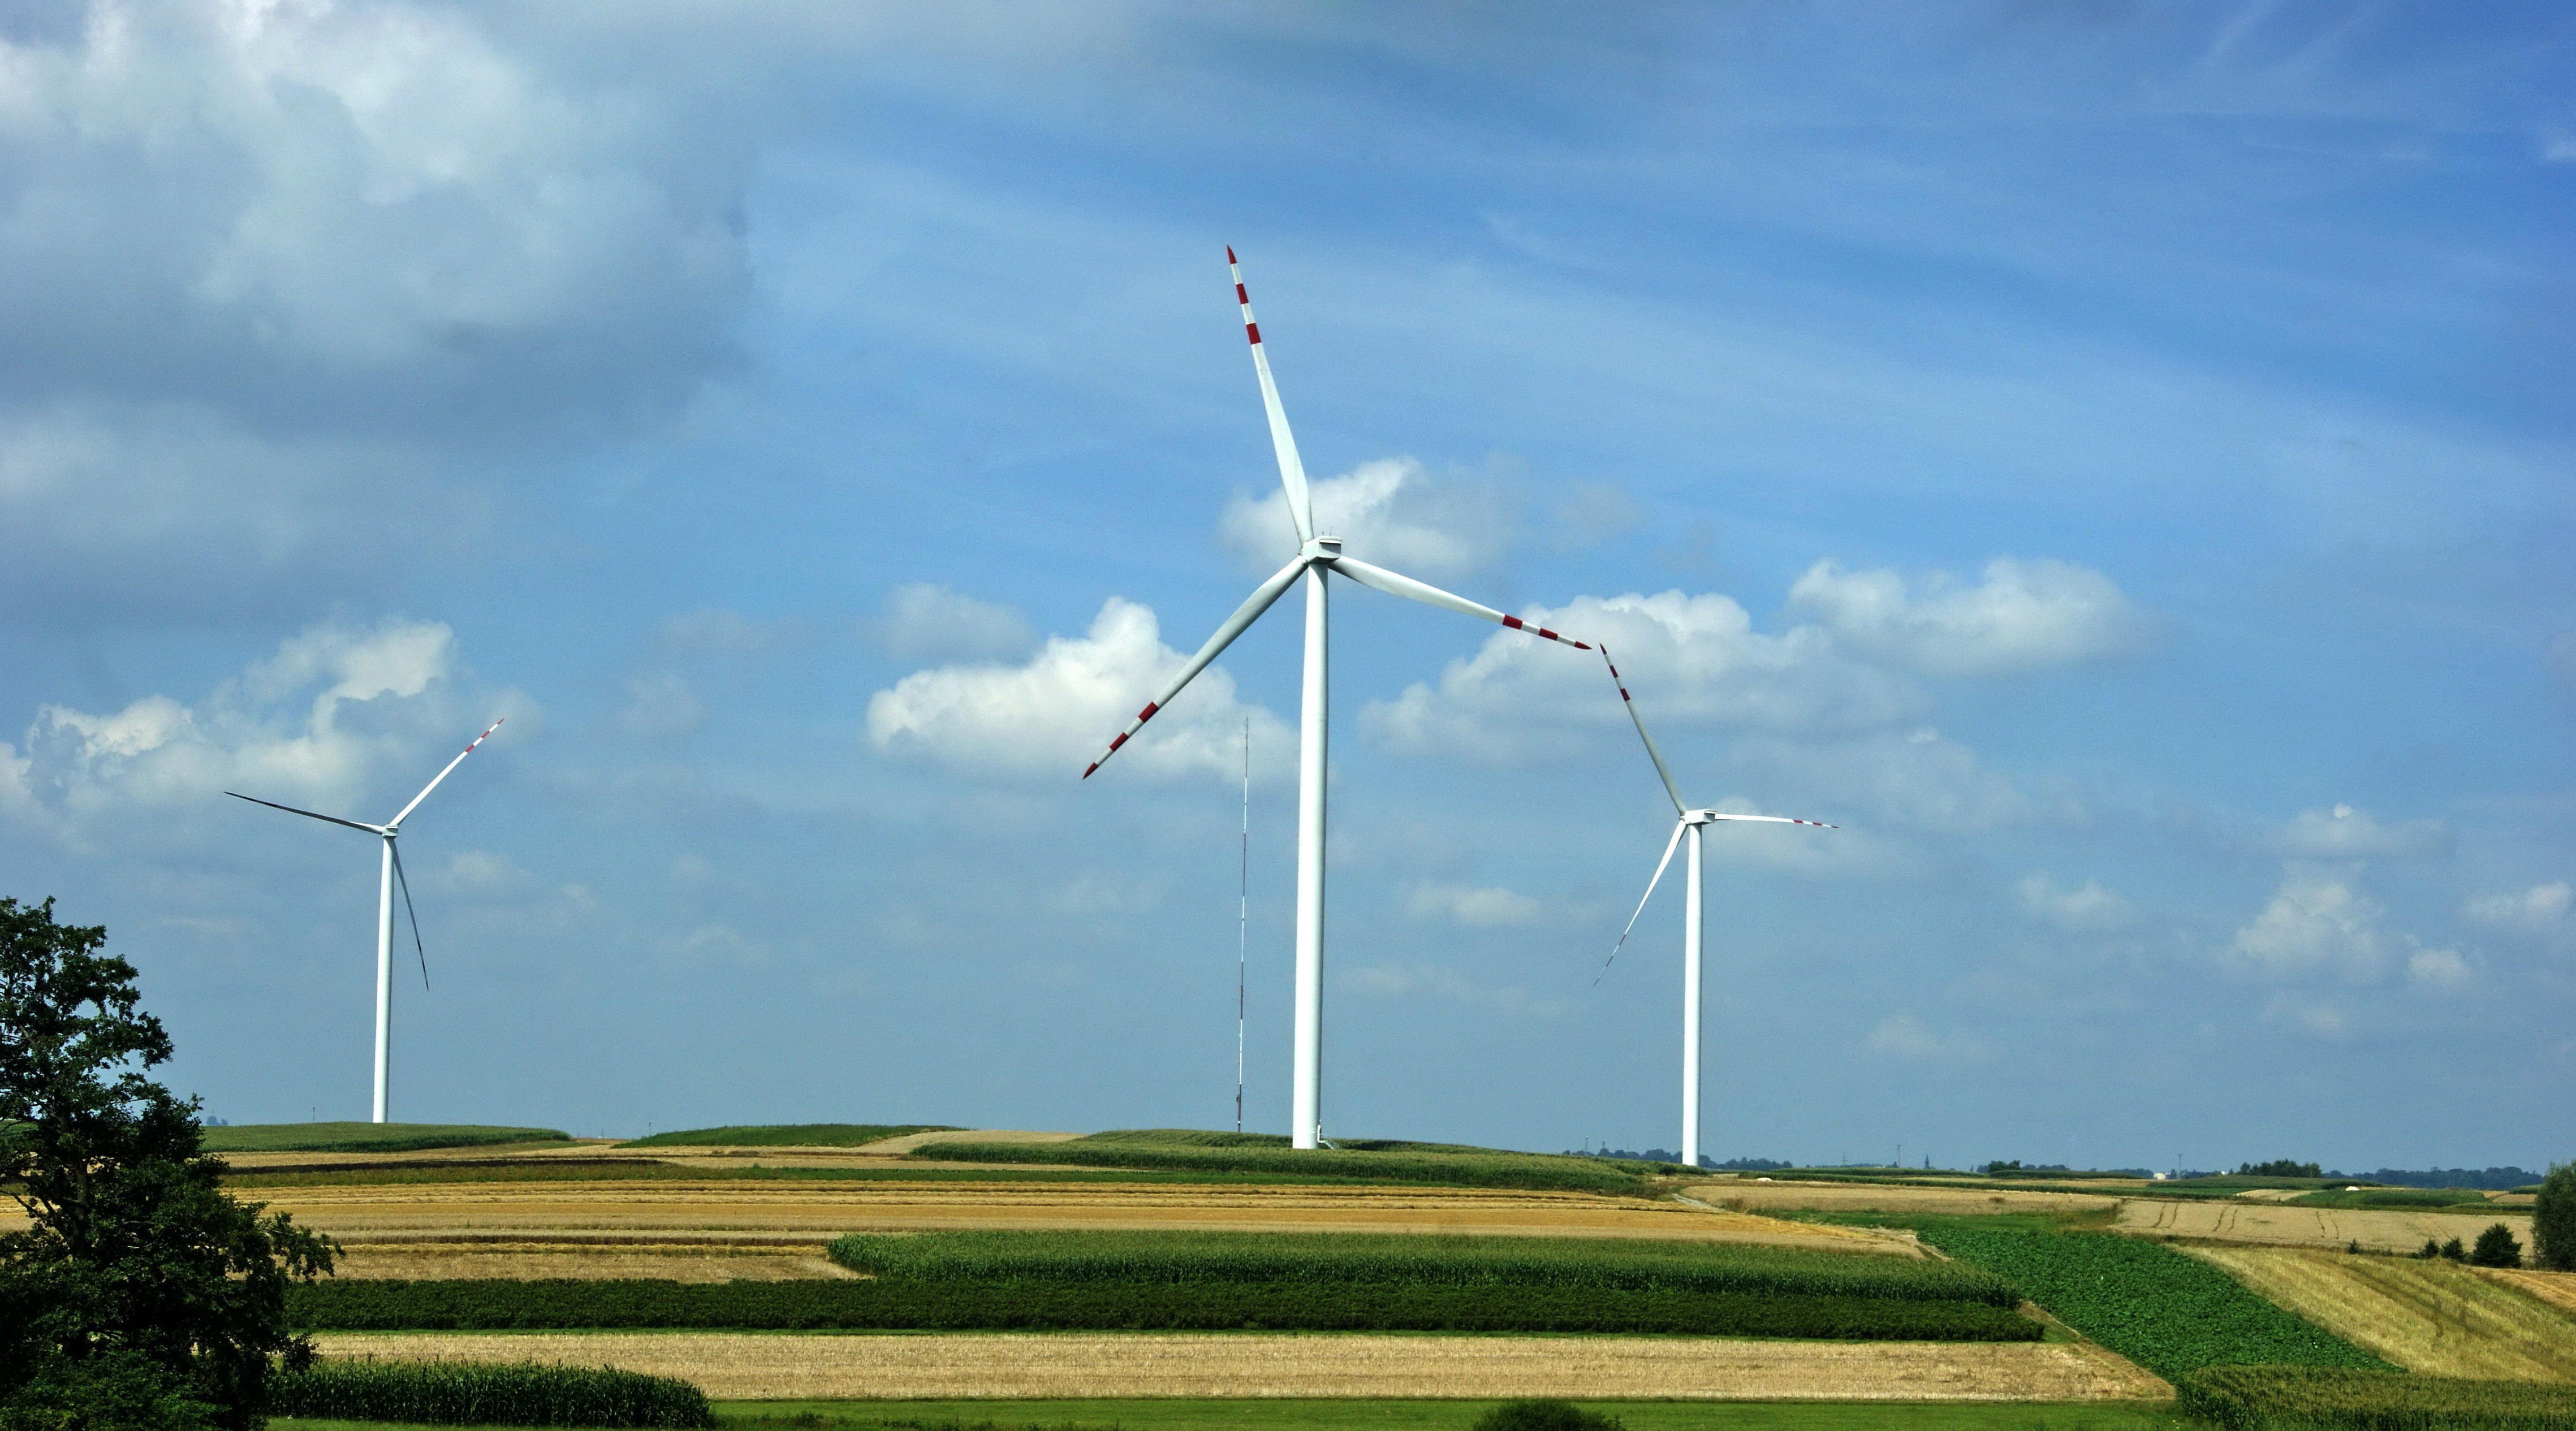
landscape, field, prairie, windmill, wind, rural, machine, wind turbine, electricity, plain, turbine, generator, energy, ecology, blue sky, power, clouds, mill, grassland, wind farm, european, windmill farm